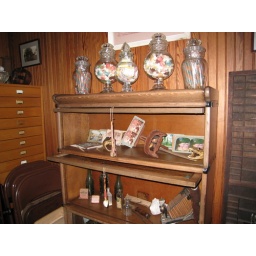
Curio cabinet in Frank's office